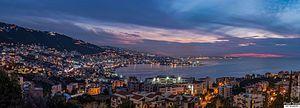
Adma wa Dafneh, Adma, ou أدْما و الدّفنة ou أدما est une ville dans le district du Kasrouane du gouvernorat du Mont Liban, au Liban. La ville consiste des deux villages d'Adma et de Dafneh. La ville est situee a 27 kilometres au nord de Beyrouth sur une Falaise. Adma s'eleve entre 100 et 370 metres du niveau de mer et occupe une surface de 456 hectares. Adma wa Dafneh est moins encombrante et plus vaste que les autres villes libanaises. La ville est connectee directement a Jounieh et Tabarja, ses communes voisines. Les habitans d'Adma sont majoritairement chretiens maronites